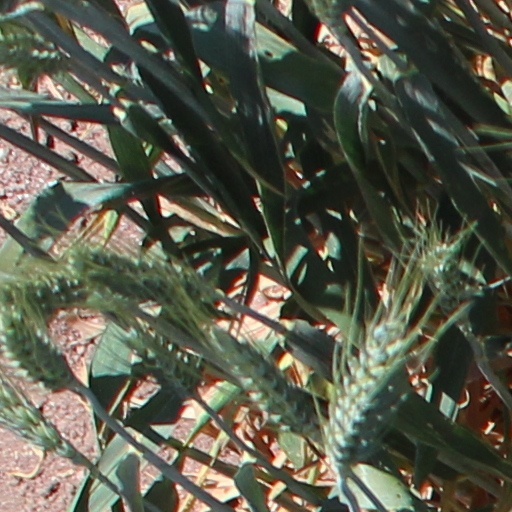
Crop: wheat